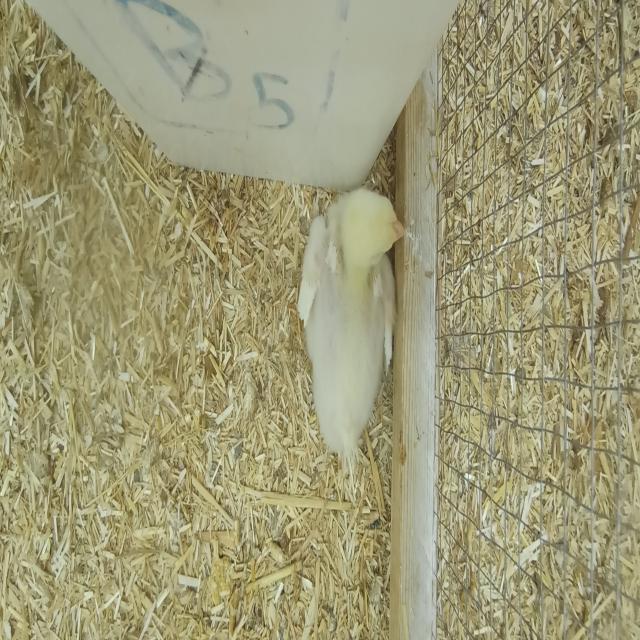
Weight: 245 g